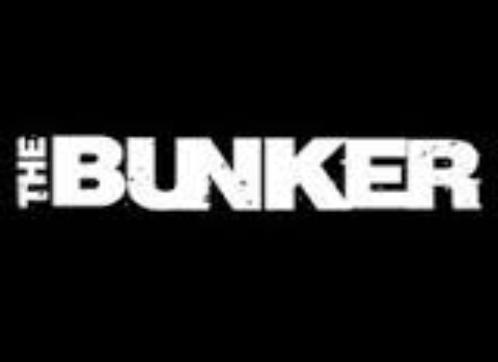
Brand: Bunker
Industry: Clothes